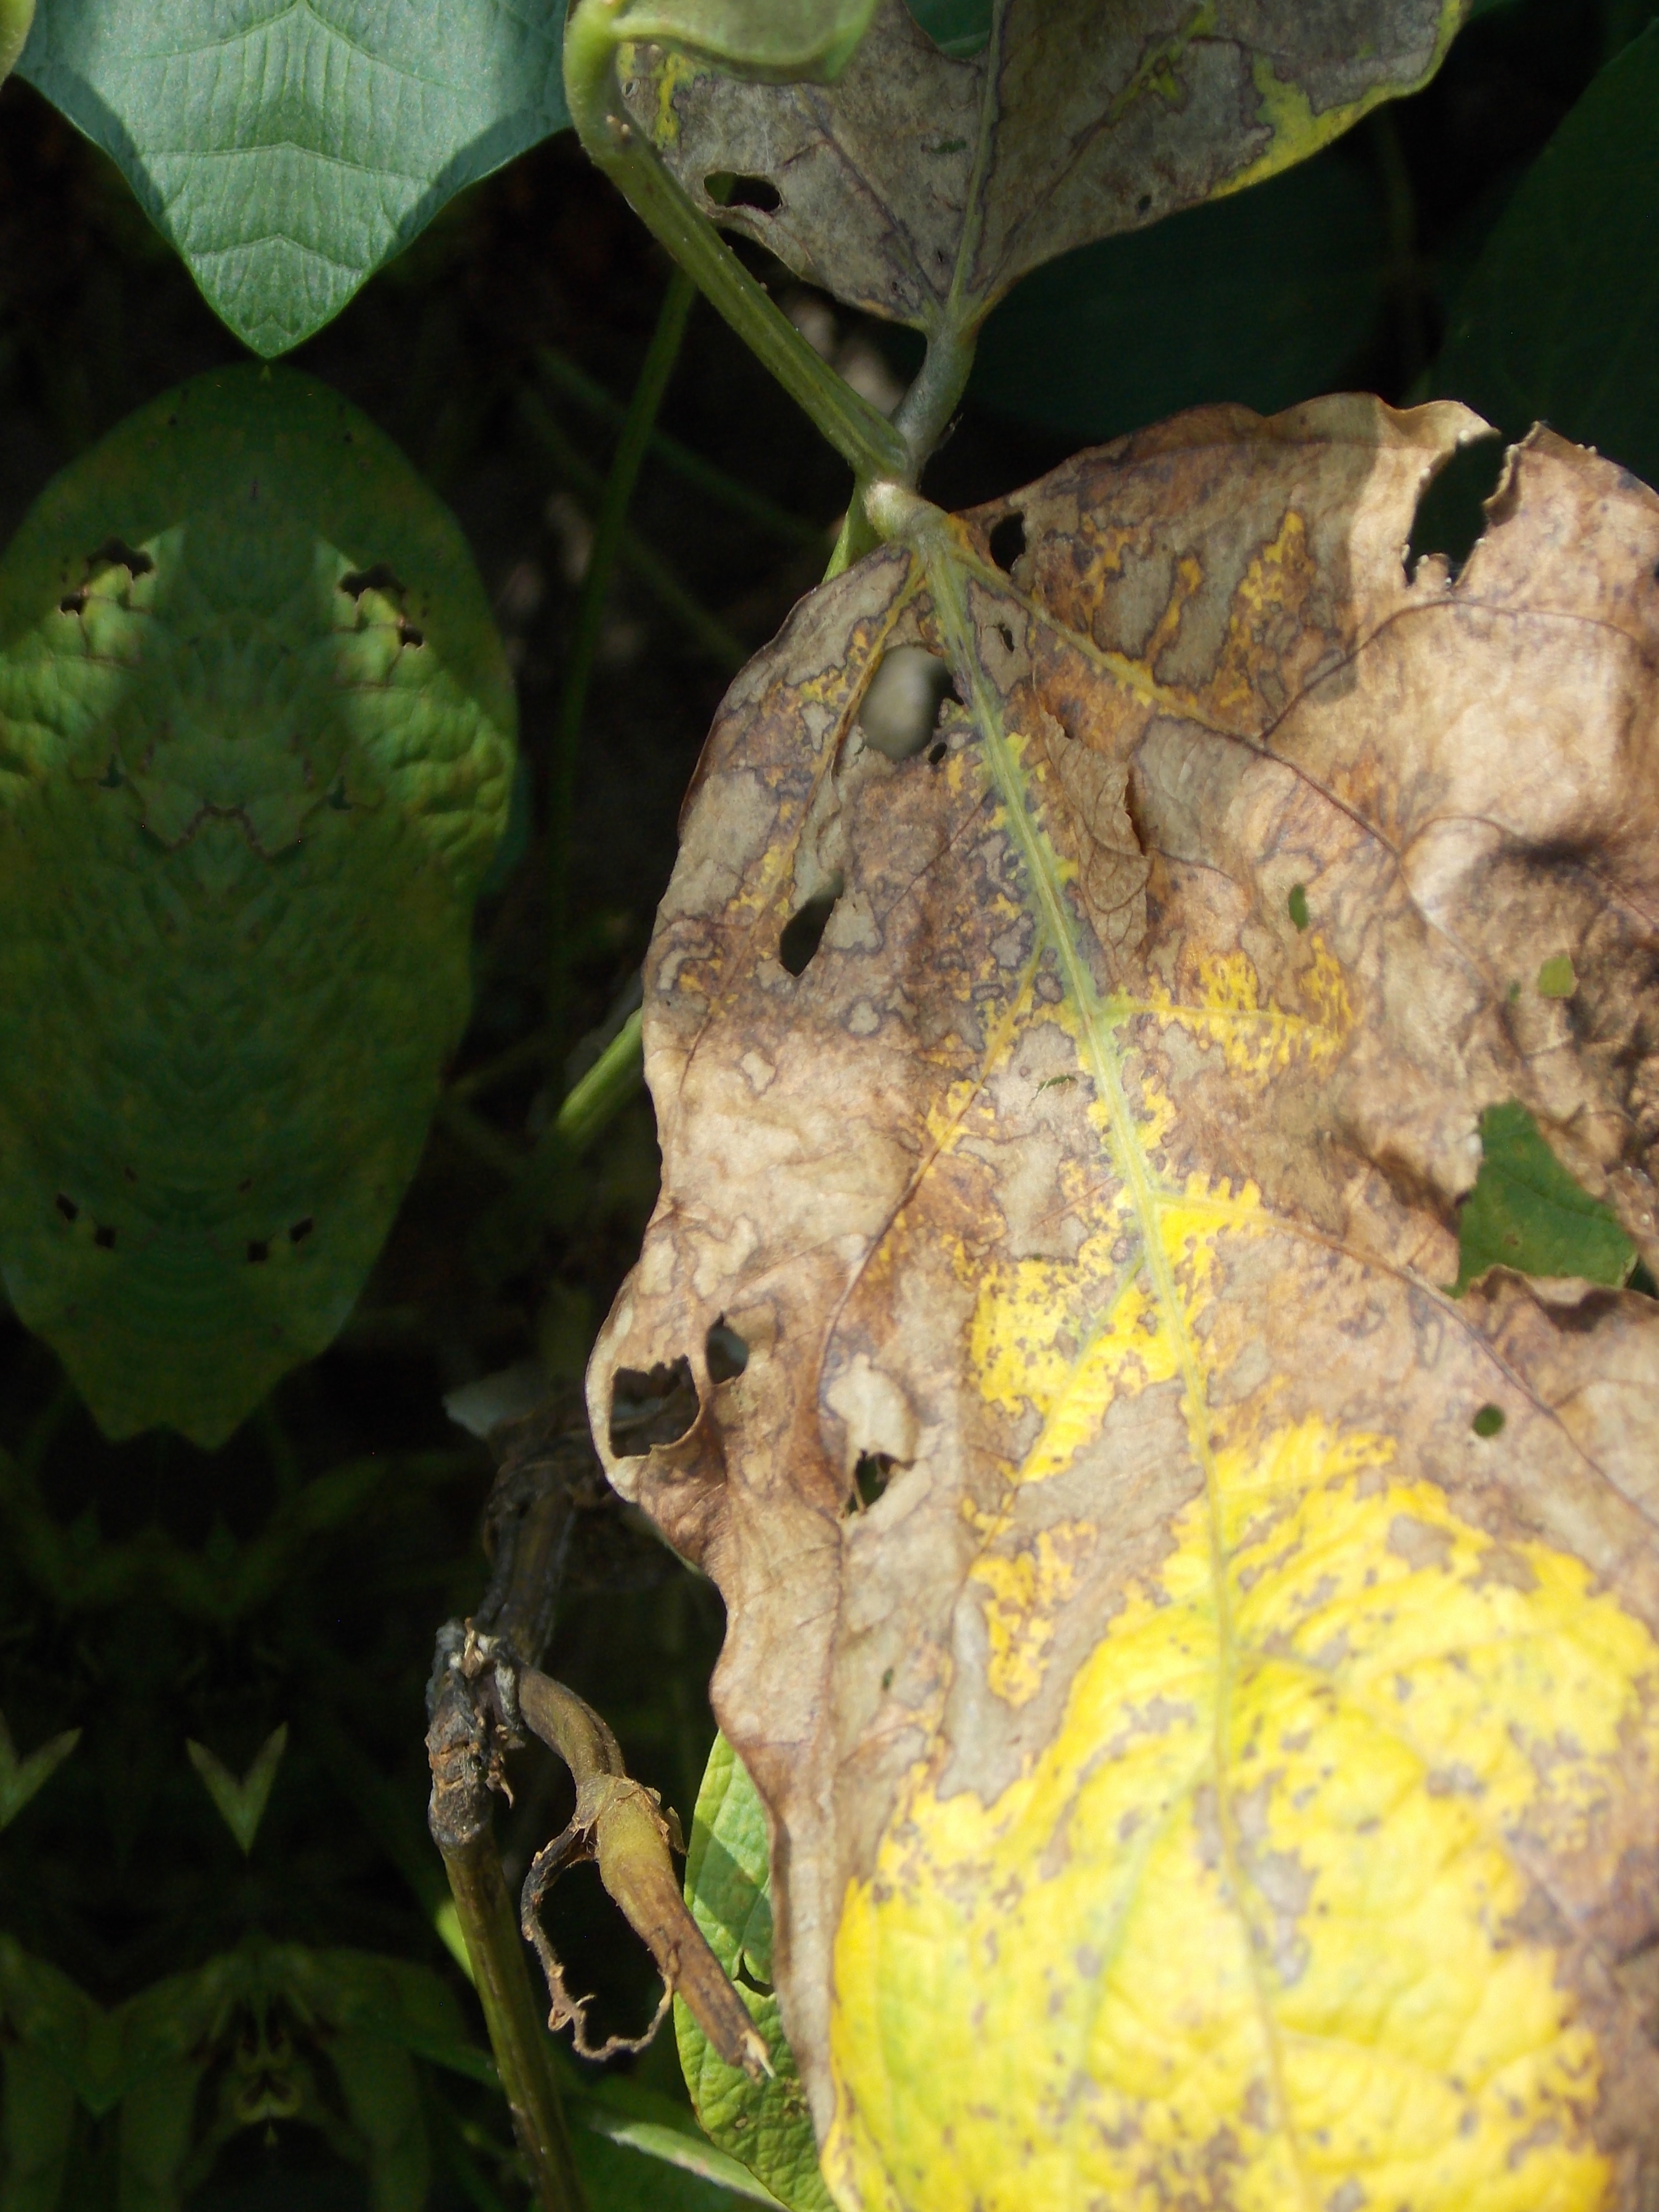
Label: Disease